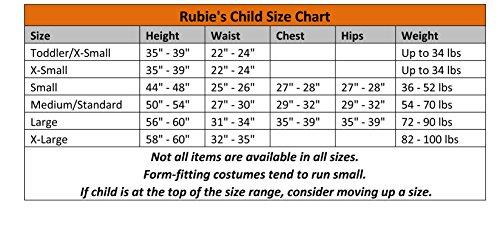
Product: Teen Titans Child's Robin Costume Dress, Medium
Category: Clothing, Shoes & Jewelry | Costumes & Accessories | Kids & Baby | Girls | Costumes
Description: Look for the rest of the Teen Titan superheroes for a fun group costume, available in sizes from infant to adult.
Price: $26.26
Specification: ProductDimensions:17x11x4inches|ItemWeight:8.8ounces|ShippingWeight:8.8ounces(Viewshippingratesandpolicies)|DomesticShipping:ItemcanbeshippedwithinU.S.|InternationalShipping:ThisitemcanbeshippedtoselectcountriesoutsideoftheU.S.LearnMore|ASIN:B007782PUG|Itemmodelnumber:881555|Manufacturerrecommendedage:5-7years